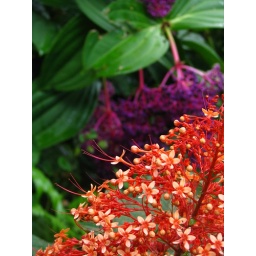
The brilliant red flower in front of the purple Medinilla is just part of a Pyramid Flower.Scroll down for more.